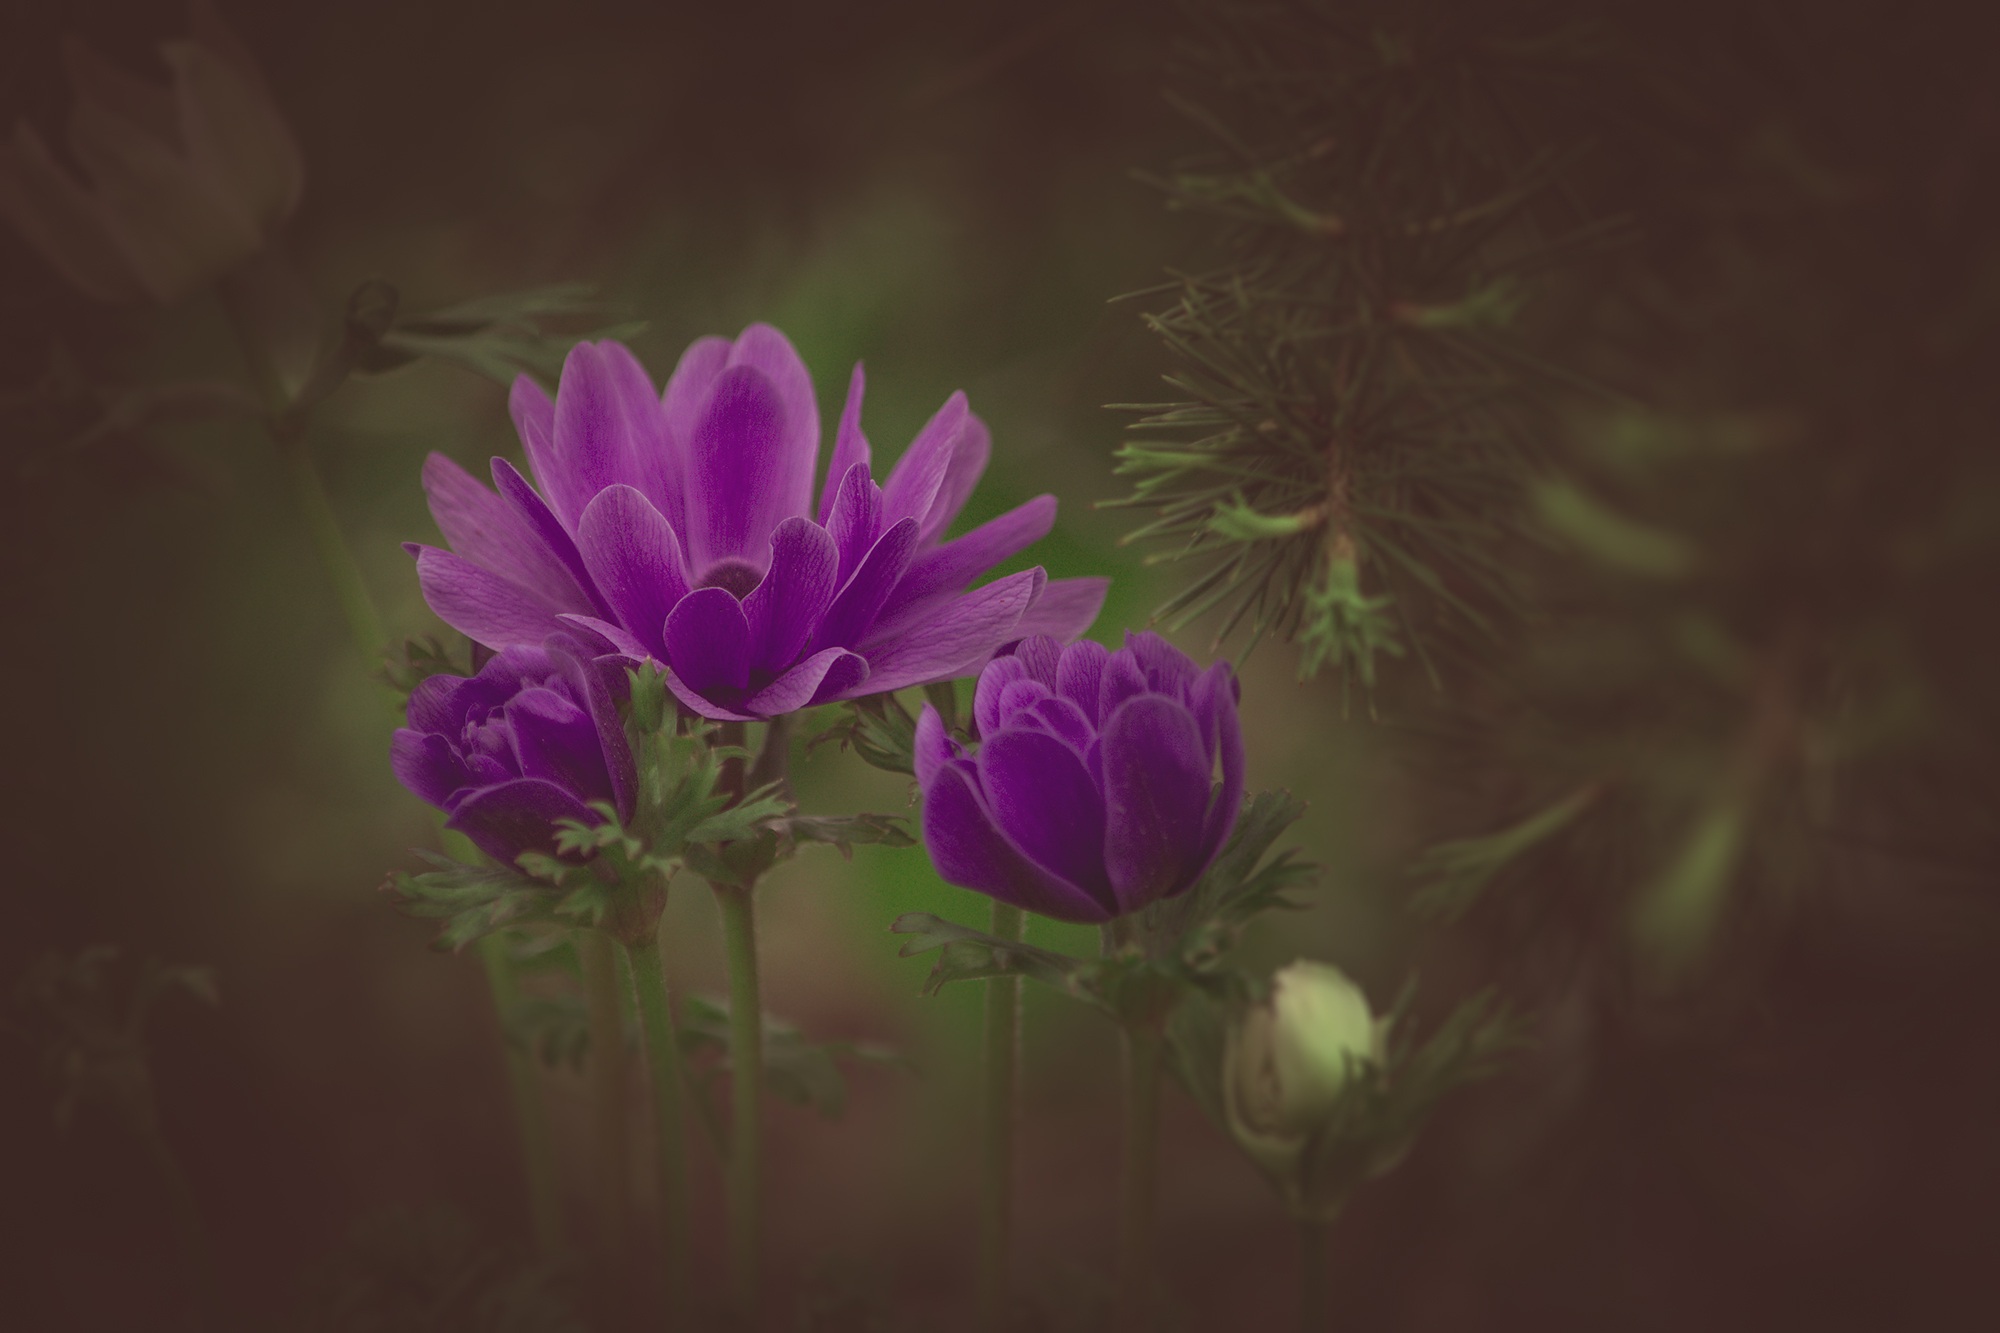
nature, blossom, plant, flower, purple, petal, bloom, summer, spring, garden, close, flora, wildflower, violet, flower garden, purple flower, ranunculus, macro photography, violet flower, in the garden, flowering plant, floral photography, schnittblume, computer wallpaper, land plant